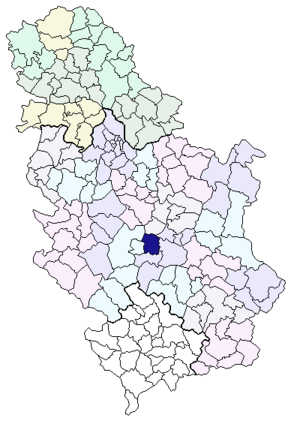
Trstenik est une ville et une municipalité de Serbie. Elles font partie du district de Rasina. Au recensement de 2011, la ville comptait 15 329 habitants et la municipalité dont elle est le centre 42 989.